We Love Our Lamb

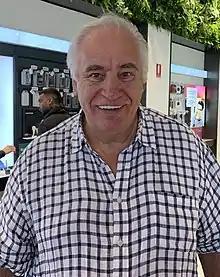
Sam Kekovich

Sam Kekovich has upheld his lively persona into the media sector, being rewarded for his 'rants' across several platforms such as the ABC show, The Fat, pre-match AFL coverage on Triple M, Melbourne radio station 3AK, as a radio presenter on Melbourne Sports Radio Station SEN 1116 and on PTI Australia on ESPN. From 2005 to 2014, Kekovich was crowned the 'Lambassador' and headed the Australia-day-eve advertising campaign for the MLA, encouraging people to eat more Lamb. The way in which Kekovich delivered the advertisements were in a style of Kekovich deadpan rants and had the tendency to make outlandish and insensitive statements that were prevalent to the given time period.